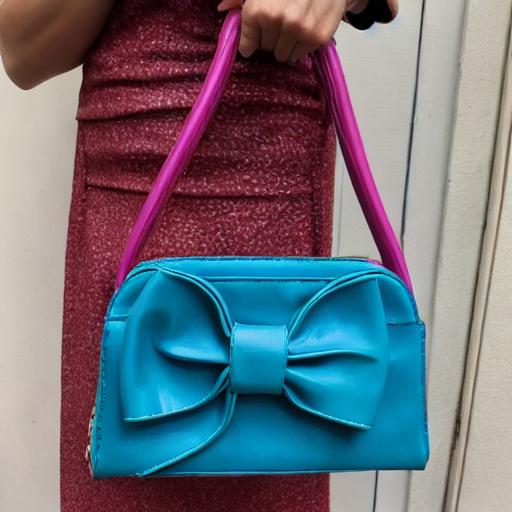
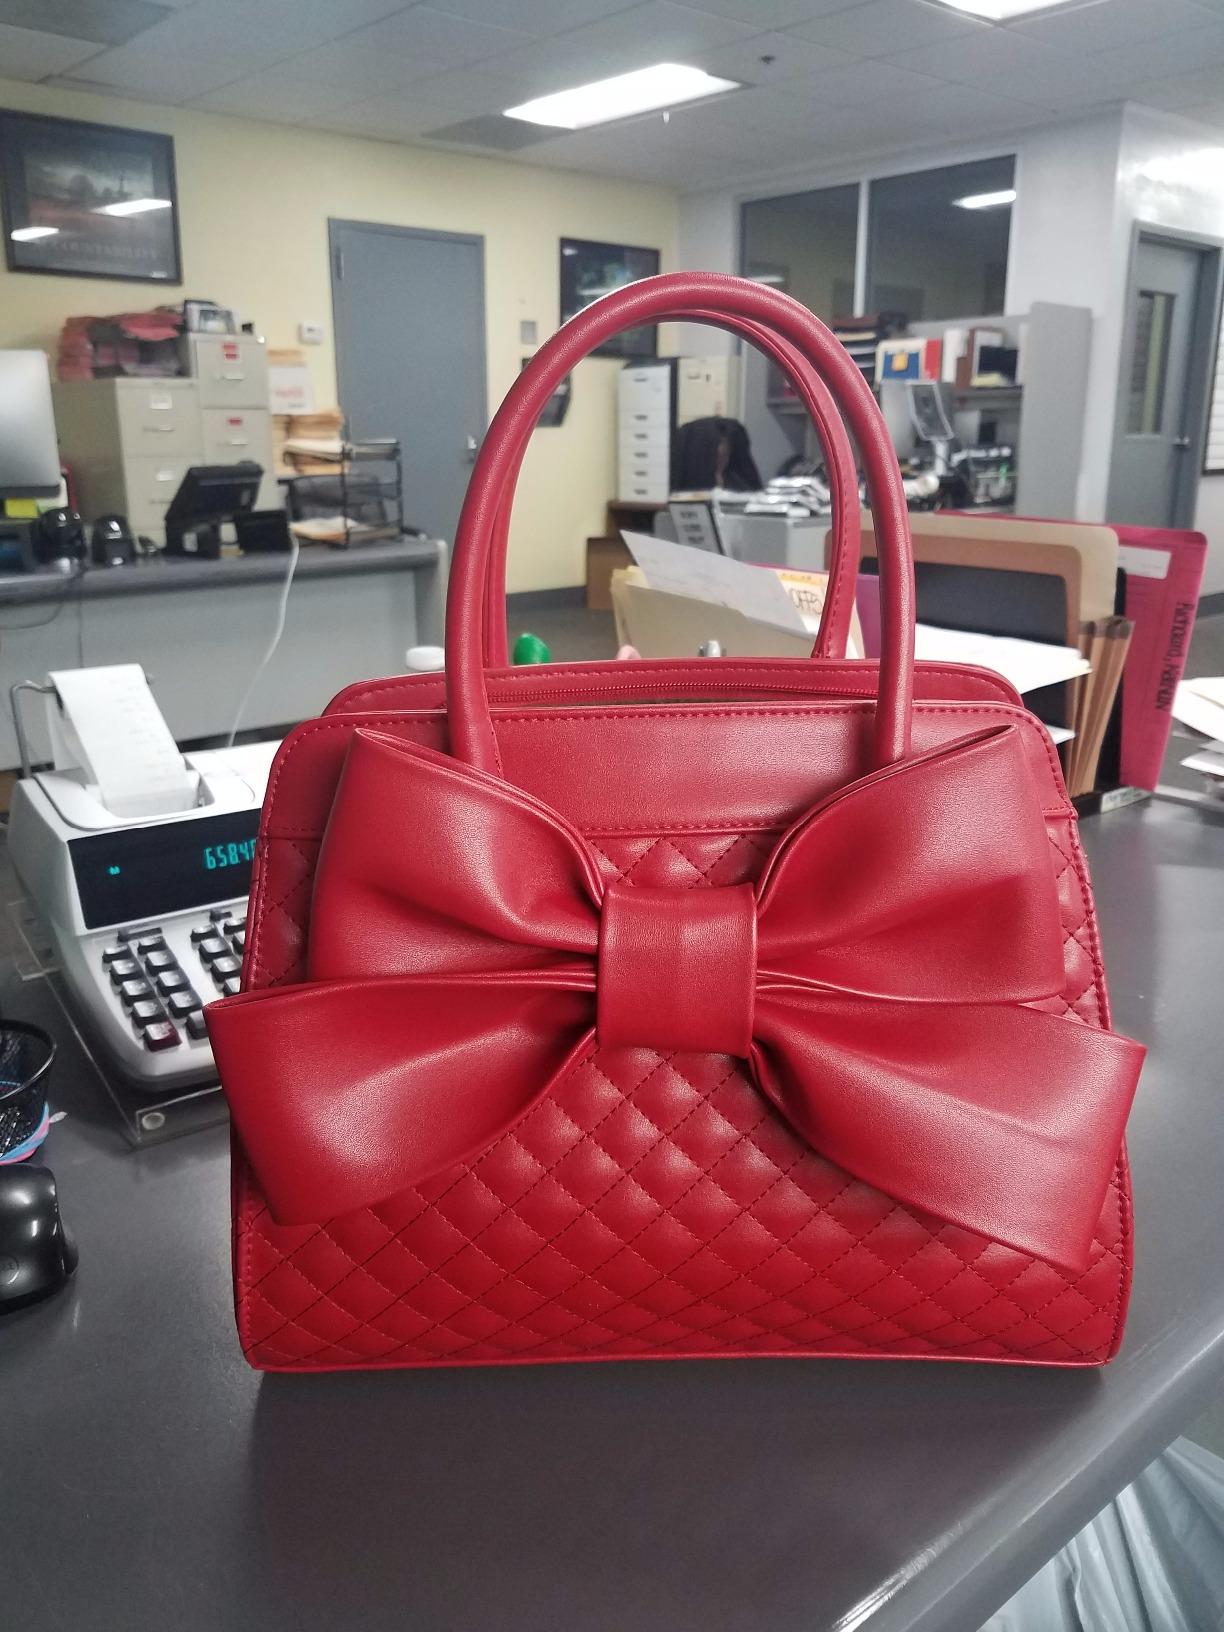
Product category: accessories_handbag
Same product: no